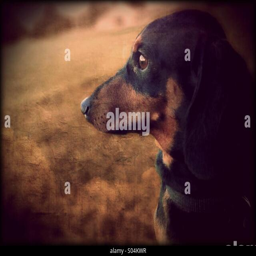
dog staring off into the distance